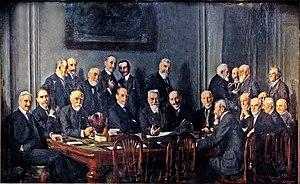
Adolphe Déchenaud, de son vrai nom Adolphe Deschenaux, né le 19 juin 1868 à Saint-Ambreuil et mort le 27 décembre 1926 à Neuilly-sur-Seine, est un peintre français.
François de Wendel, second du nom, est un industriel et homme politique français, né le 5 mai 1874 dans le 9ᵉ arrondissement de Paris et mort le 12 janvier 1949 à Paris.
Le Comité des forges de France est une ancienne organisation patronale française de la sidérurgie.
Charles Prosper Eugène Schneider, surnommé Eugène II, est un industriel et homme politique français, maître de forges et dirigeant des usines du Creusot, né au Creusot le 29 octobre 1868 et mort à Paris le 17 novembre 1942.
Le comte Fernand de Saintignon, né le 26 janvier 1846 à Thionville et mort le 1ᵉʳ janvier 1921 à Longwy, est un maître de forges, industriel et scientifique français.